Answer in natural language. Which point is closer to the camera taking this photo, point B  or point C? Choose between the following options: C or B
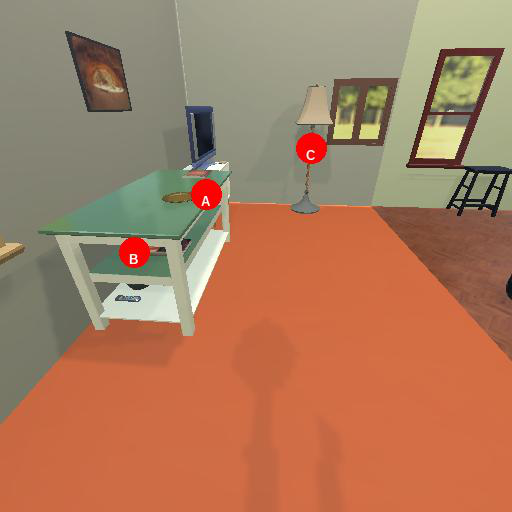
<answer>B</answer>